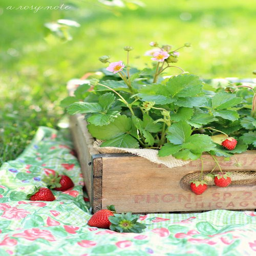
strawberries growing in a burlap - lined wine crate. <3